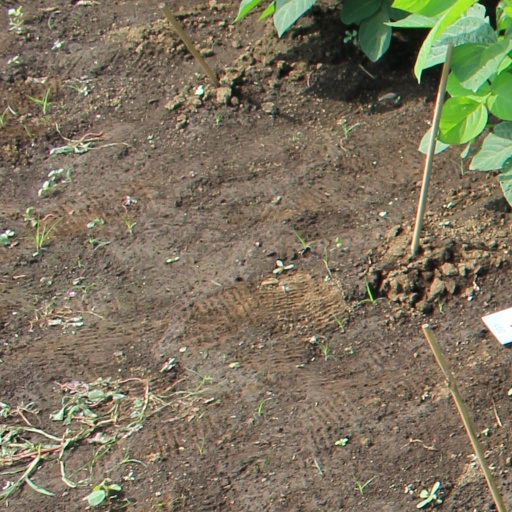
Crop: soybean